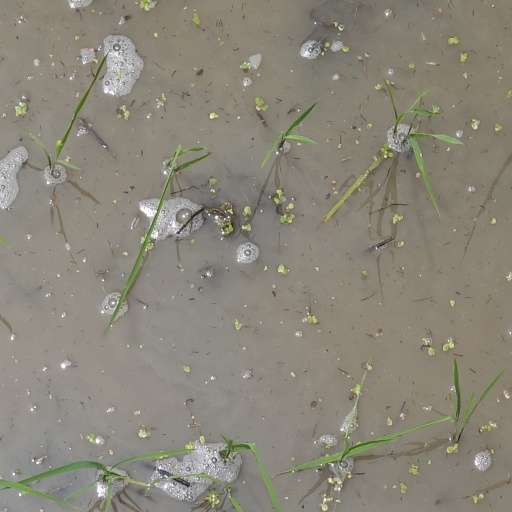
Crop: rice